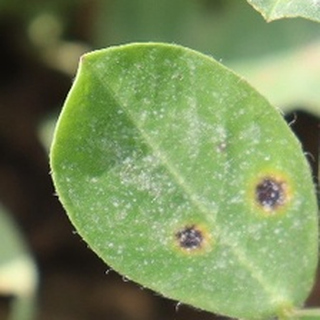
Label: groundnut_early_leaf_spot